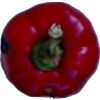
Label: red_pepper